Marisa Pavan

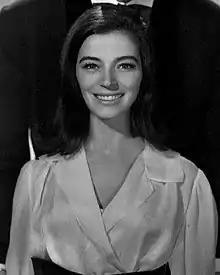
Pavan in 1965

Maria Luisa Pierangeli (19 June 1932 – 6 December 2023), known professionally as Marisa Pavan, was an Italian and French actress who first became known as the twin sister of film star Pier Angeli (Anna Maria Pierangeli) before achieving success in her screen career. She received an Academy Award nomination and won a Golden Globe Award for her performance in the 1955 film "The Rose Tattoo".